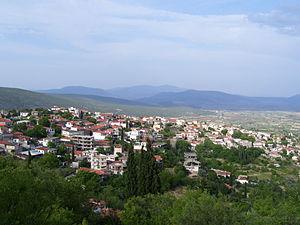
Davlia ou Davleia est une localité de Grèce centrale. Après avoir été une municipalité autonome, dépendant de l'ancien nome de Béotie, elle a été intégrée, lors de la réforme territoriale de 2011, dans le dème de Livadia dont elle constitue un district municipal. Le territoire de Davlia couvre la partie orientale du mont Parnasse. Davlia tire son nom de l'antique Daulis, dont les vestiges sont visibles sur une hauteur au sud de la ville.